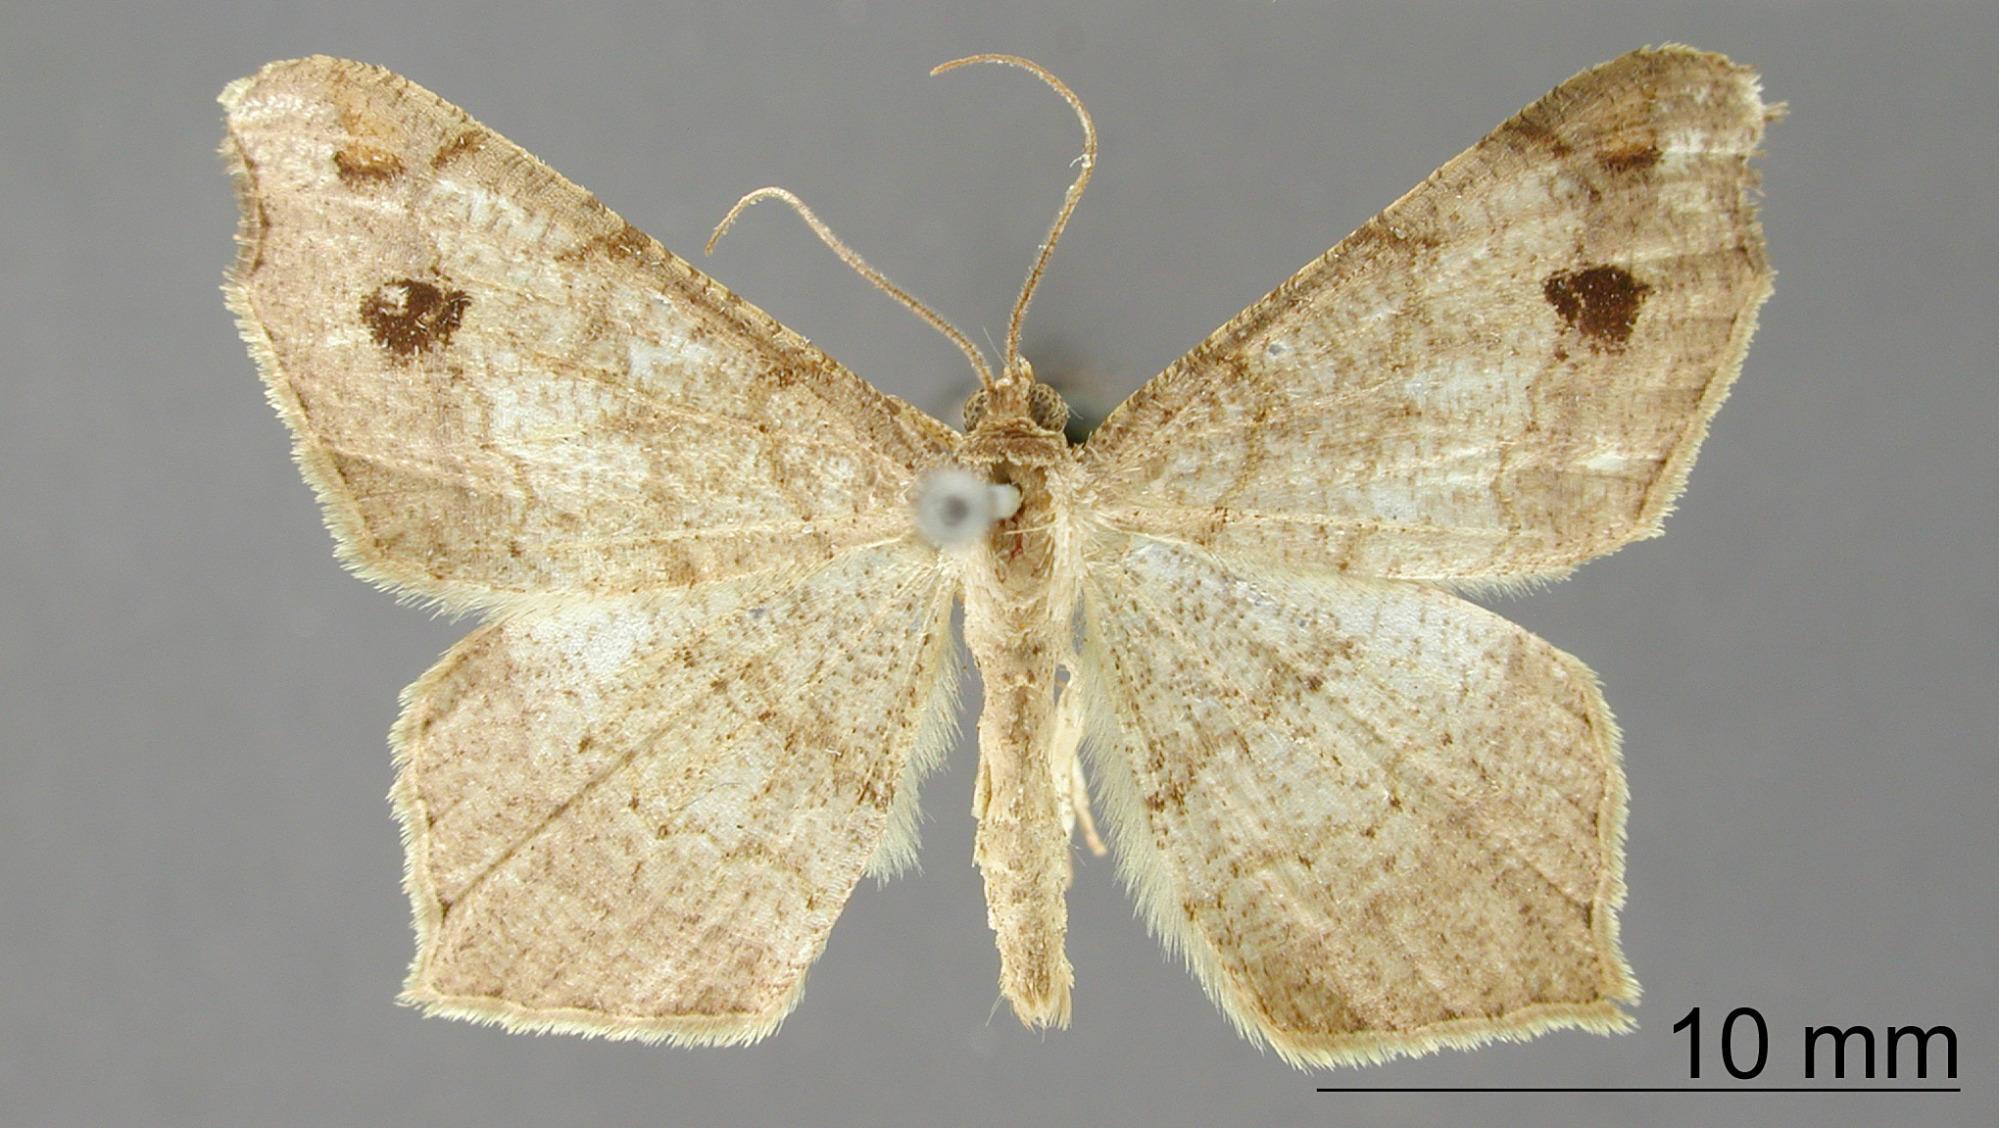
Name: Semiothisa niptra
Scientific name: Semiothisa niptra Dognin, 1906
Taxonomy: Animalia, Arthropoda, Insecta, Lepidoptera, Geometridae, Ennominae
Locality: Loja, Ecuador, Ecuador